Raphael Bouju

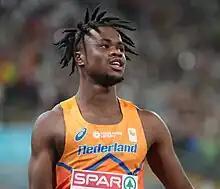
Raphael Bouju in 2022

Raphael Bouju (born 15 May 2002) is a Dutch track and field athlete who competes as a sprinter. A successful junior, he has won senior national Dutch titles over 60m and 100m.